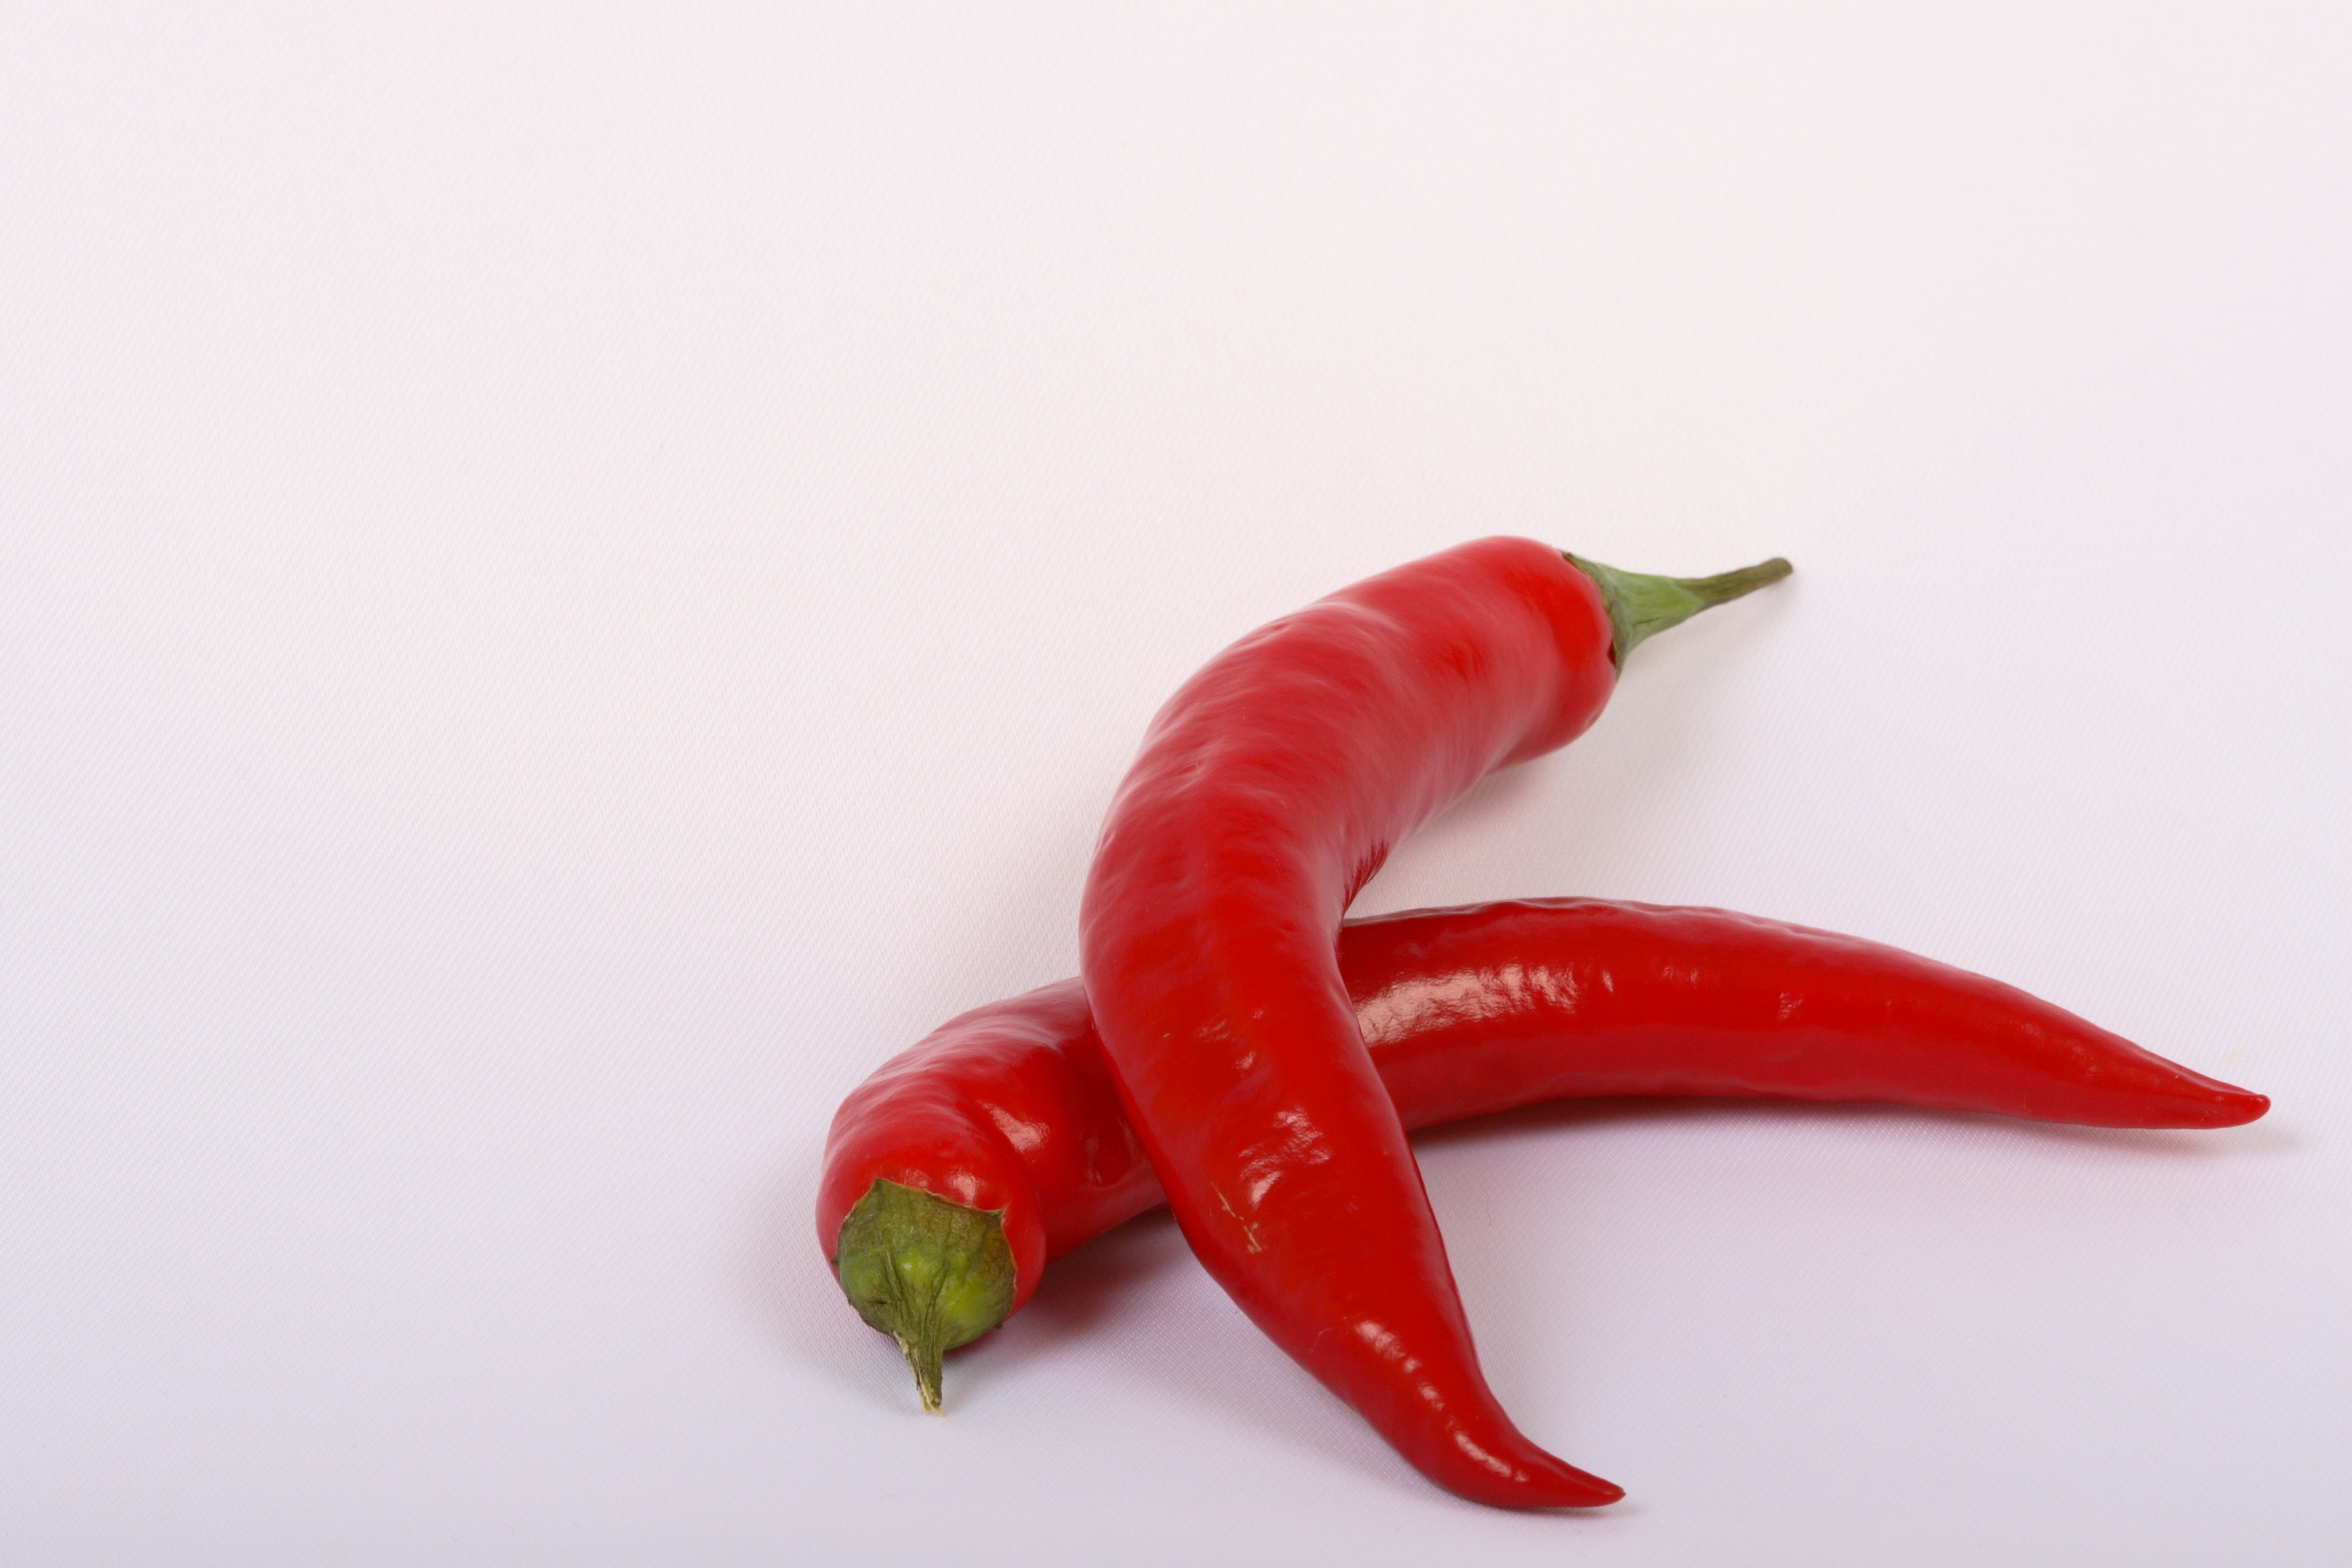
plant, fruit, food, pepper, red, produce, vegetable, hot, peppers, flowering plant, chili pepper, cayenne pepper, land plant, bird's eye chili, serrano pepper, peperoncini, bell peppers and chili peppers, pimiento